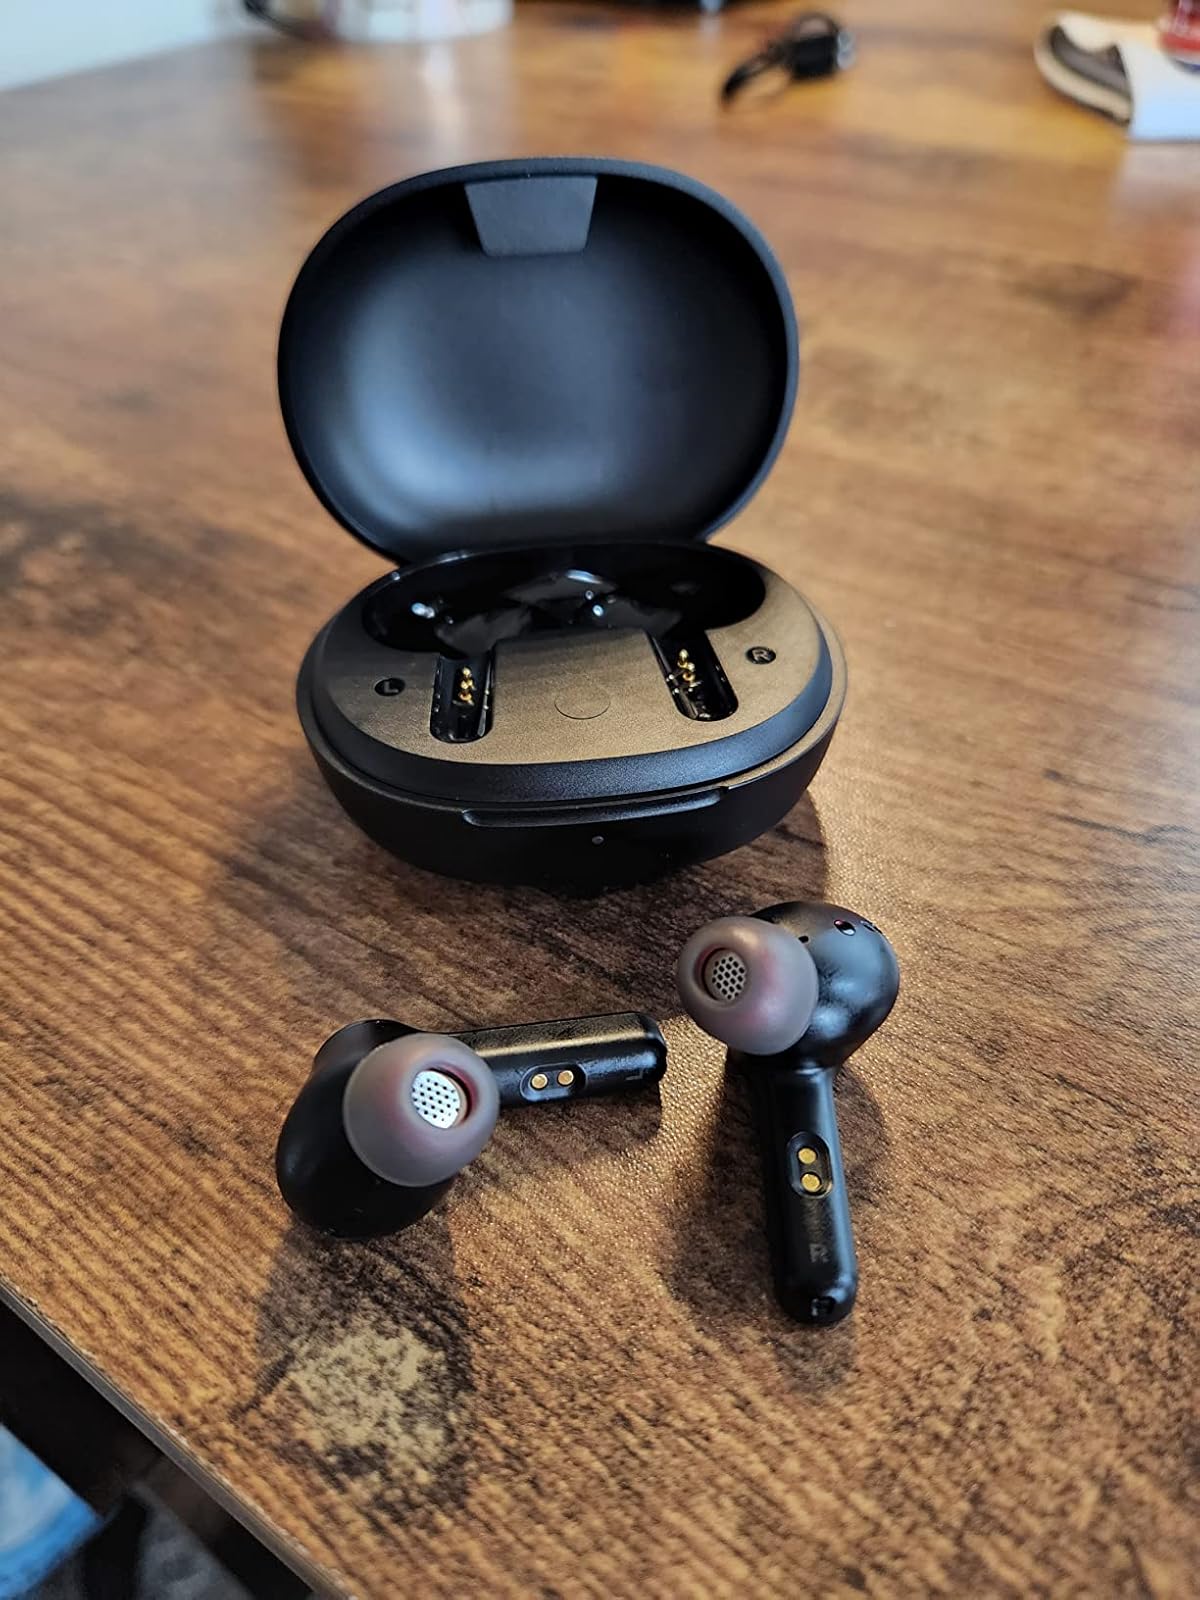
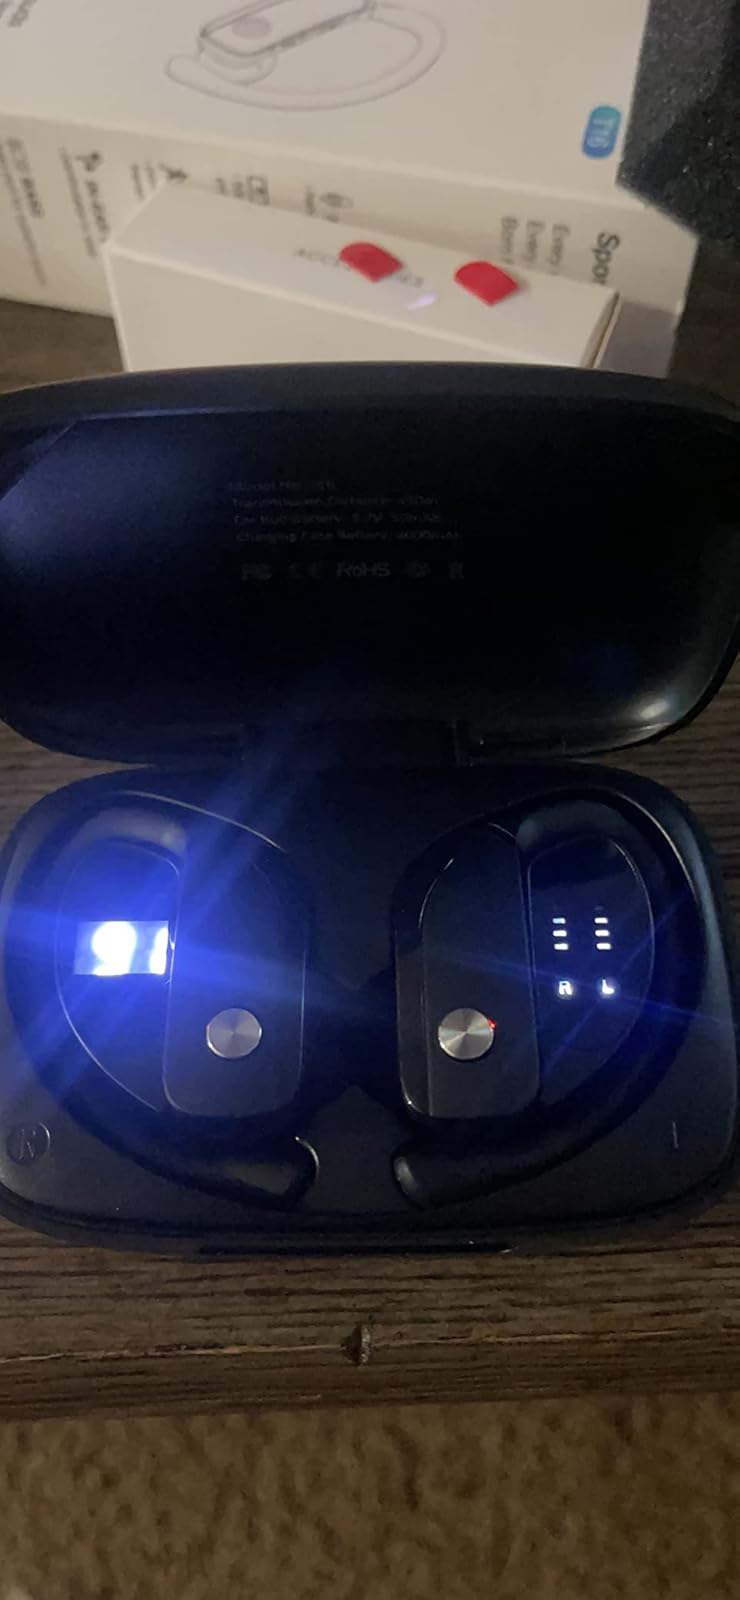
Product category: earbuds
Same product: no